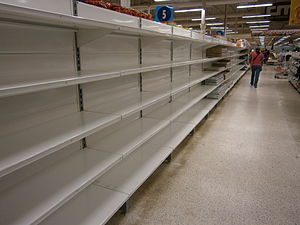
Varemangel i Venezuela
Varemangel i Venezuela har været fremherskende siden vedtagelsen af priskontrol og andre politikker under Hugo Chávez' økonomiske politik. Under den efterfølgende præsident, Nicolás Maduros regering er disse varemangler blevet mere udbredt som følge af regerings politik om at tilbageholde amerikanske dollars fra importører med priskontrol. Varemangel sker for regulerede produkter som mælk, forskellige typer kød, kylling, kaffe, ris, olie, visse typer mel, smør og visse basisvarer som toiletpapir, personlige hygiejneprodukter og medicin. Som resultat af disse varemangler er befolkningen i landet nødsaget til at lede efter mad stå i lange køer i timevis, og nogle gange affinde sig med at mangle visse produkter.